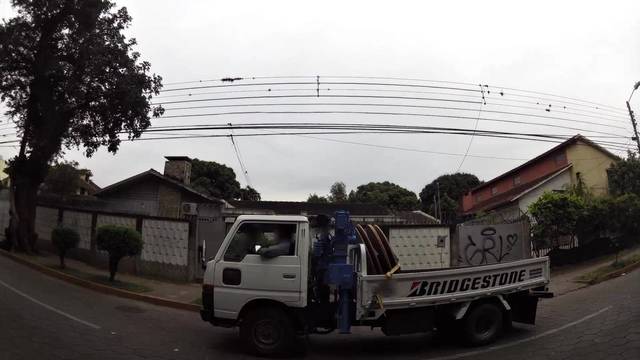
Region: Bolivia
Coordinates: -17.798, -63.181